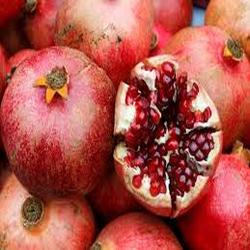
Label: Pomegranate